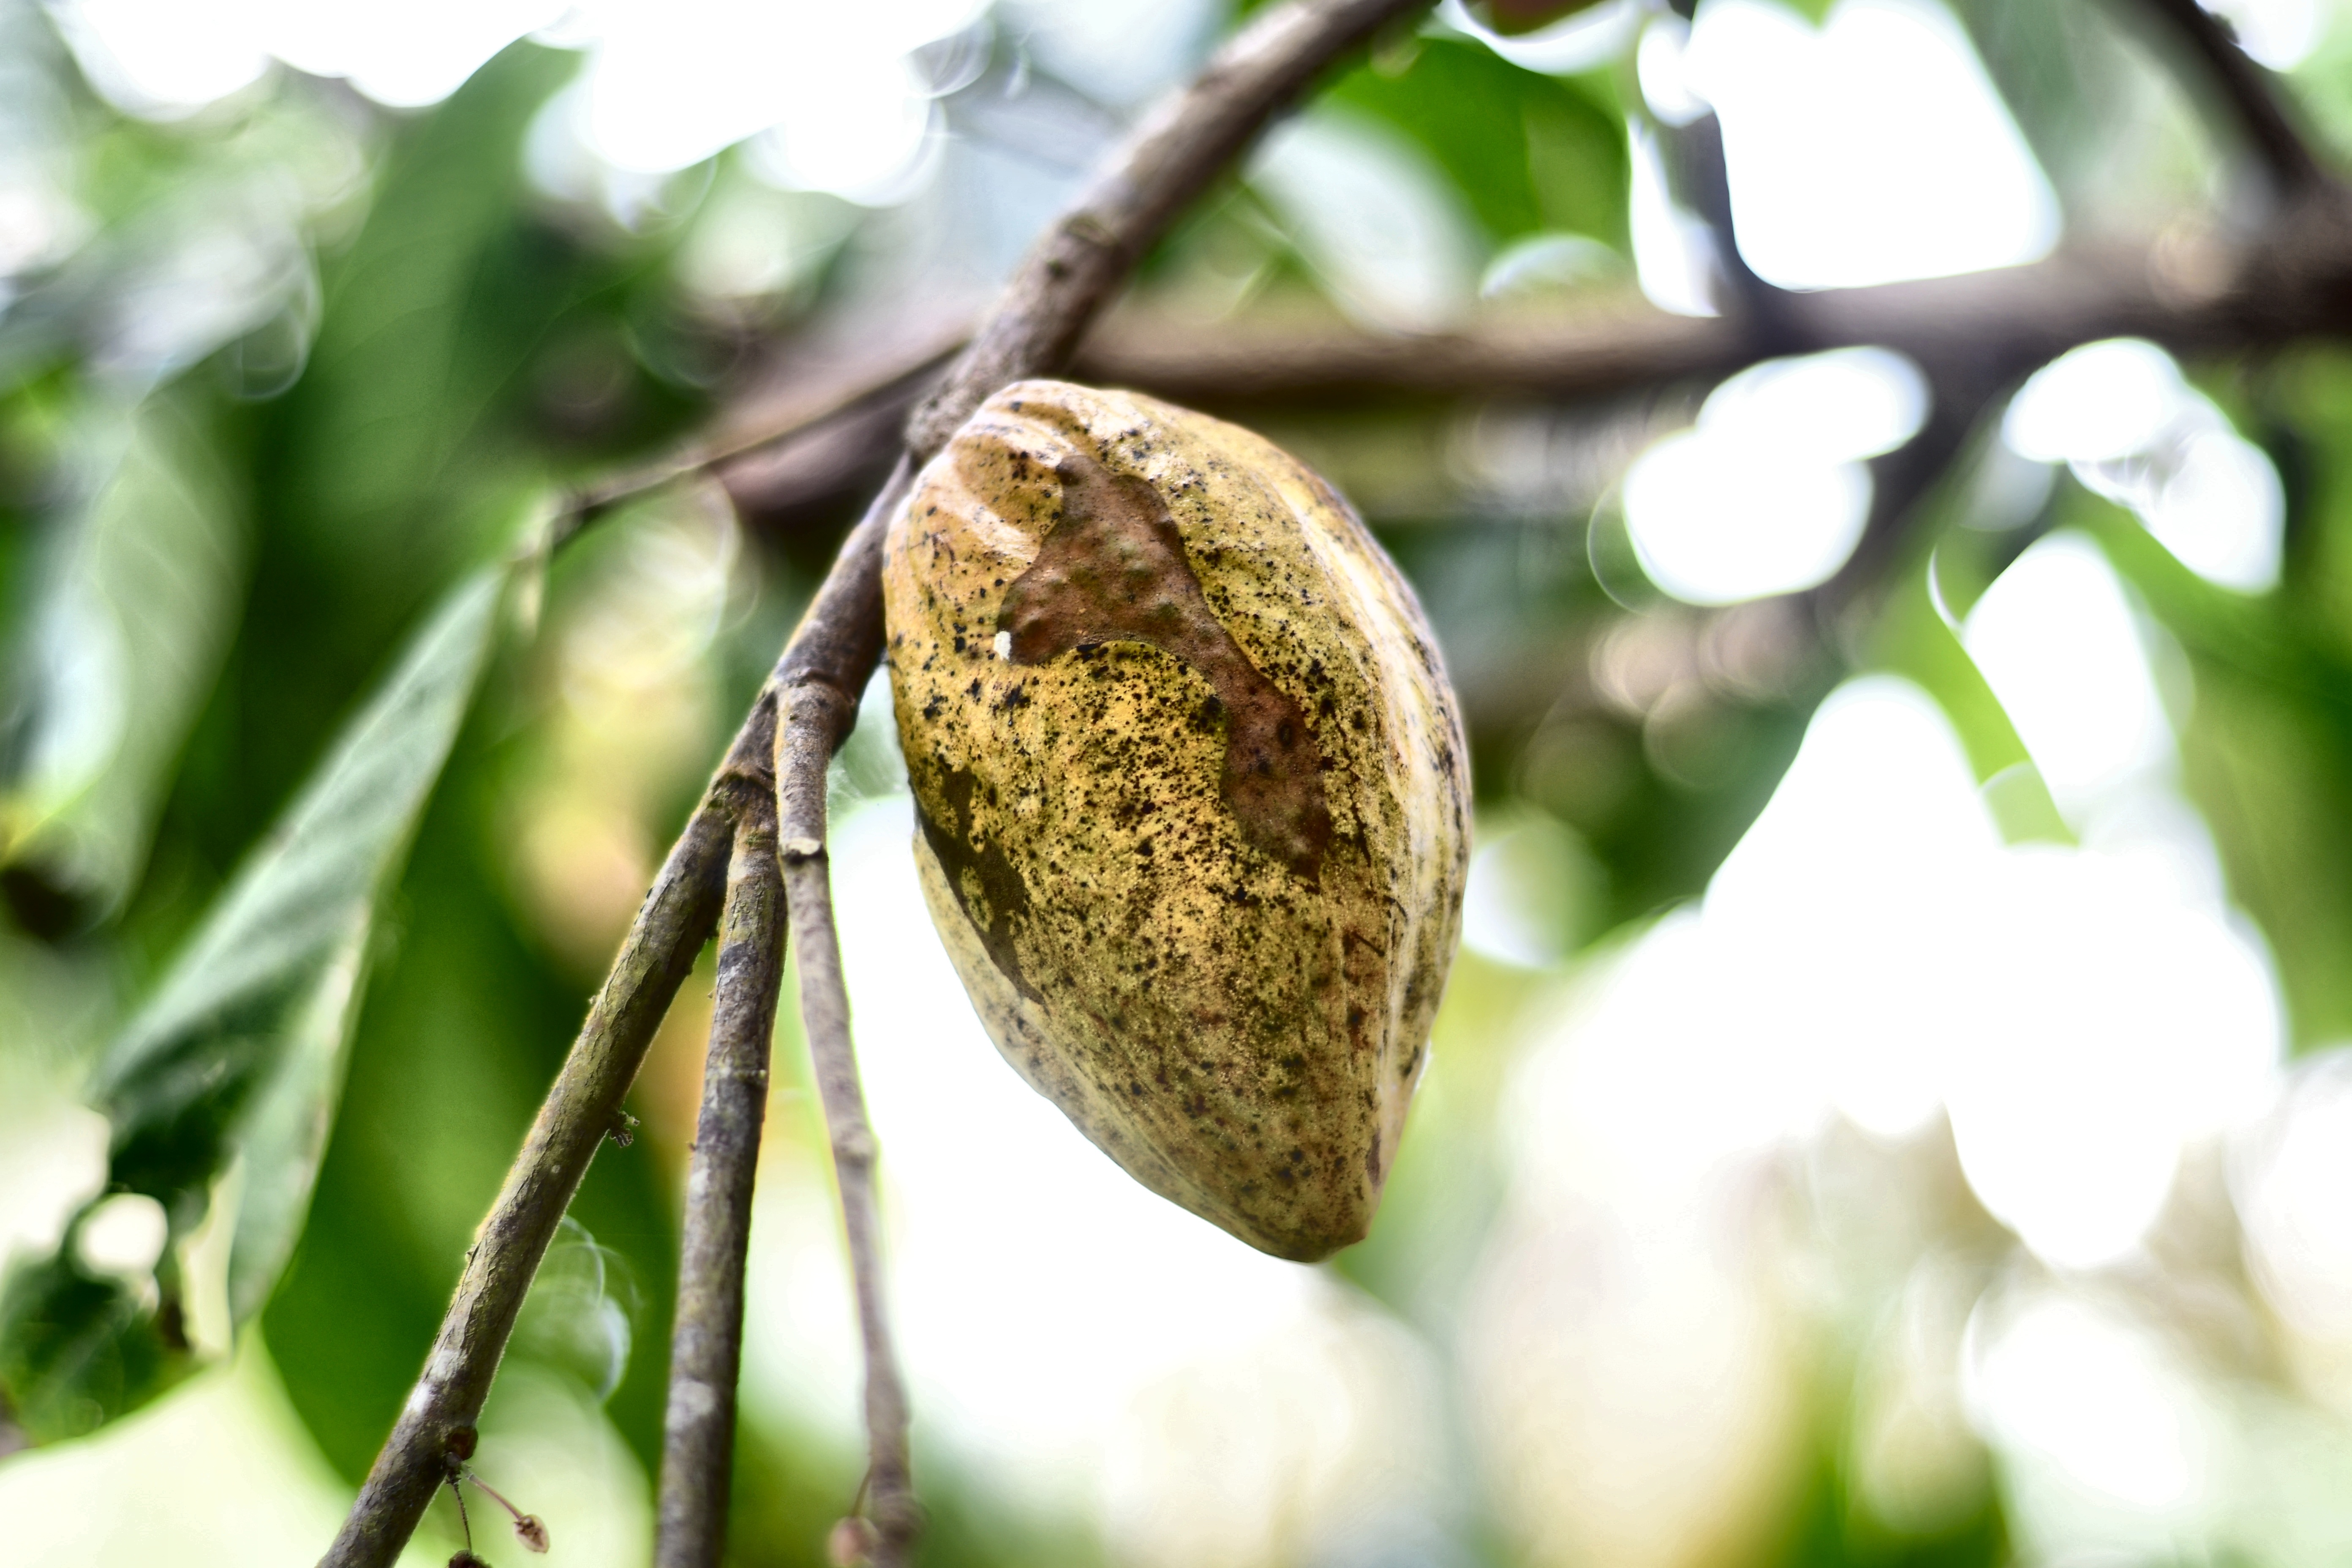
Maturity: mature
Variety: Amelonado